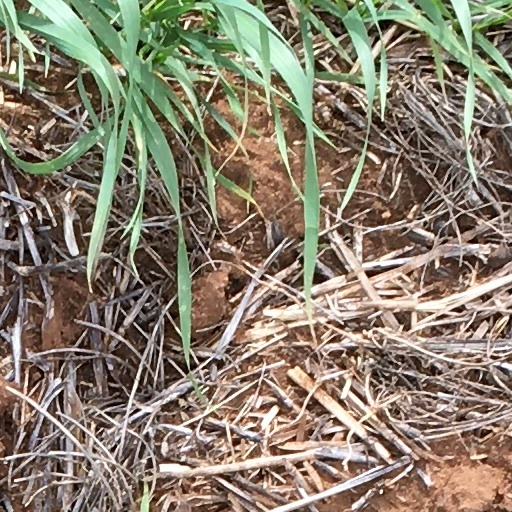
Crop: wheat